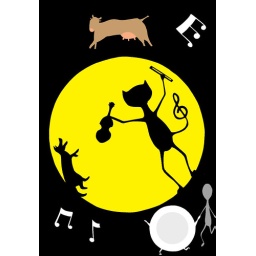
Image cut from black paper then scanned into computer. Colour was added in photoshop